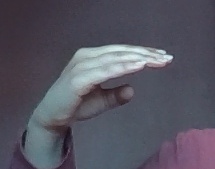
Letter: jeem